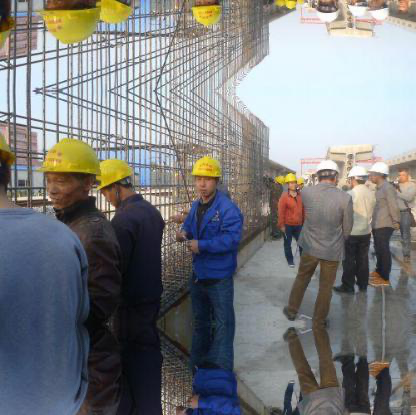
Objects in the image:
label: helmet
label: helmet
label: helmet
label: helmet
label: helmet
label: helmet
label: helmet
label: helmet
label: helmet
label: helmet
label: helmet
label: helmet
label: helmet
label: helmet
label: helmet
label: helmet